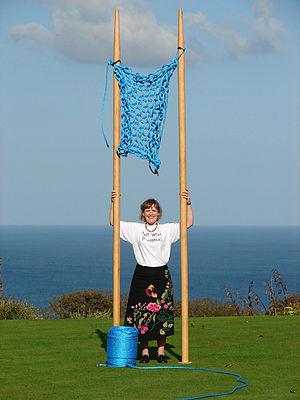
Les aiguilles à tricoter s’utilisent normalement par paire et permettent de tricoter.